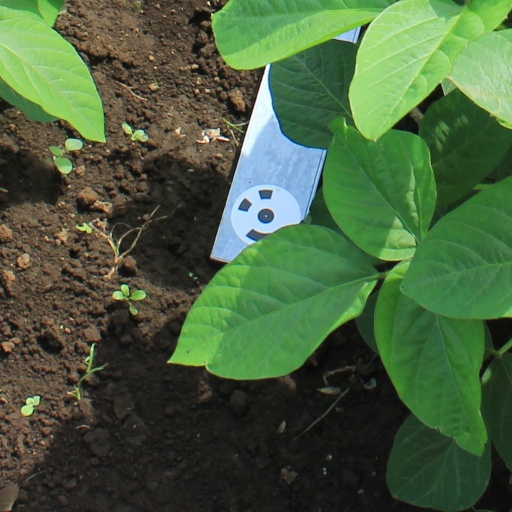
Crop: soybean